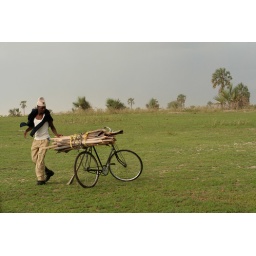
bike in field